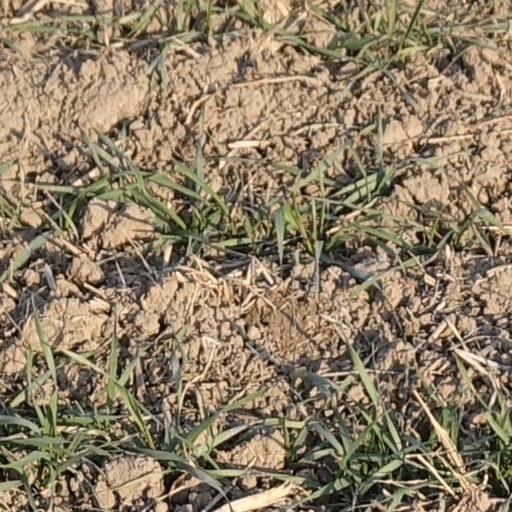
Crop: wheat